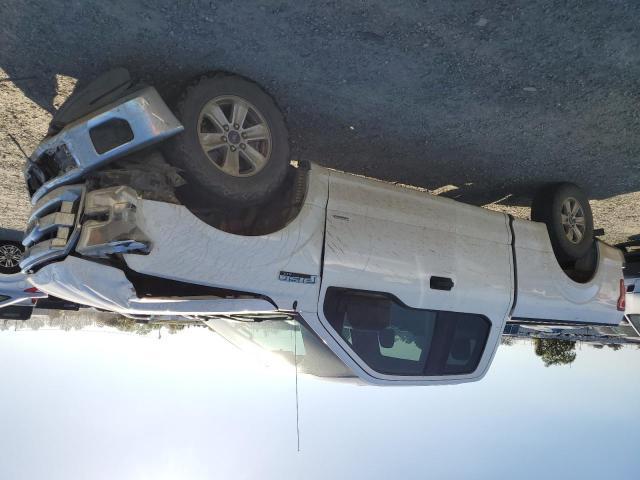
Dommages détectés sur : pare-choc avant, capot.
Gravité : majeur